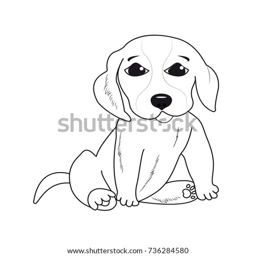
little puppy on a white background .